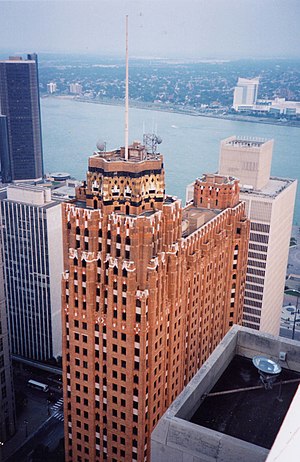
Detroit / Udøvende magt og forvaltning
Den historiske Guardian Building er Wayne Countys administrative hovedbygning.
Detroit er med 681.090 indbyggere den største by i den amerikanske delstat Michigan. Byen er opkaldt efter det franske ord détroit, som betyder “stræde”. Den er administrativt centrum i det amerikanske county Wayne County. Befolkningen var i 1960 på ca. to millioner, men er nu mere end halveret, hvad der giver omfattende økonomiske problemer. Som en redningsplan har byrådet foreslået at jævne en tredjedel af den allerede slemt forfaldne by med jorden.